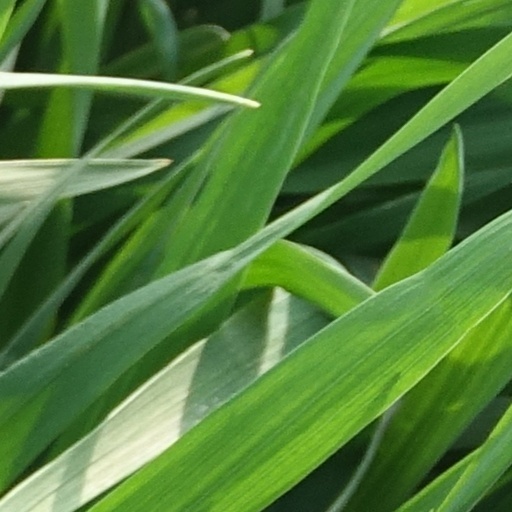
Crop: wheat